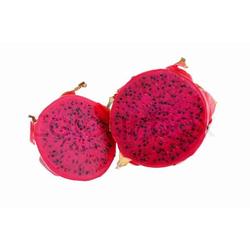
Label: Dragonfruit